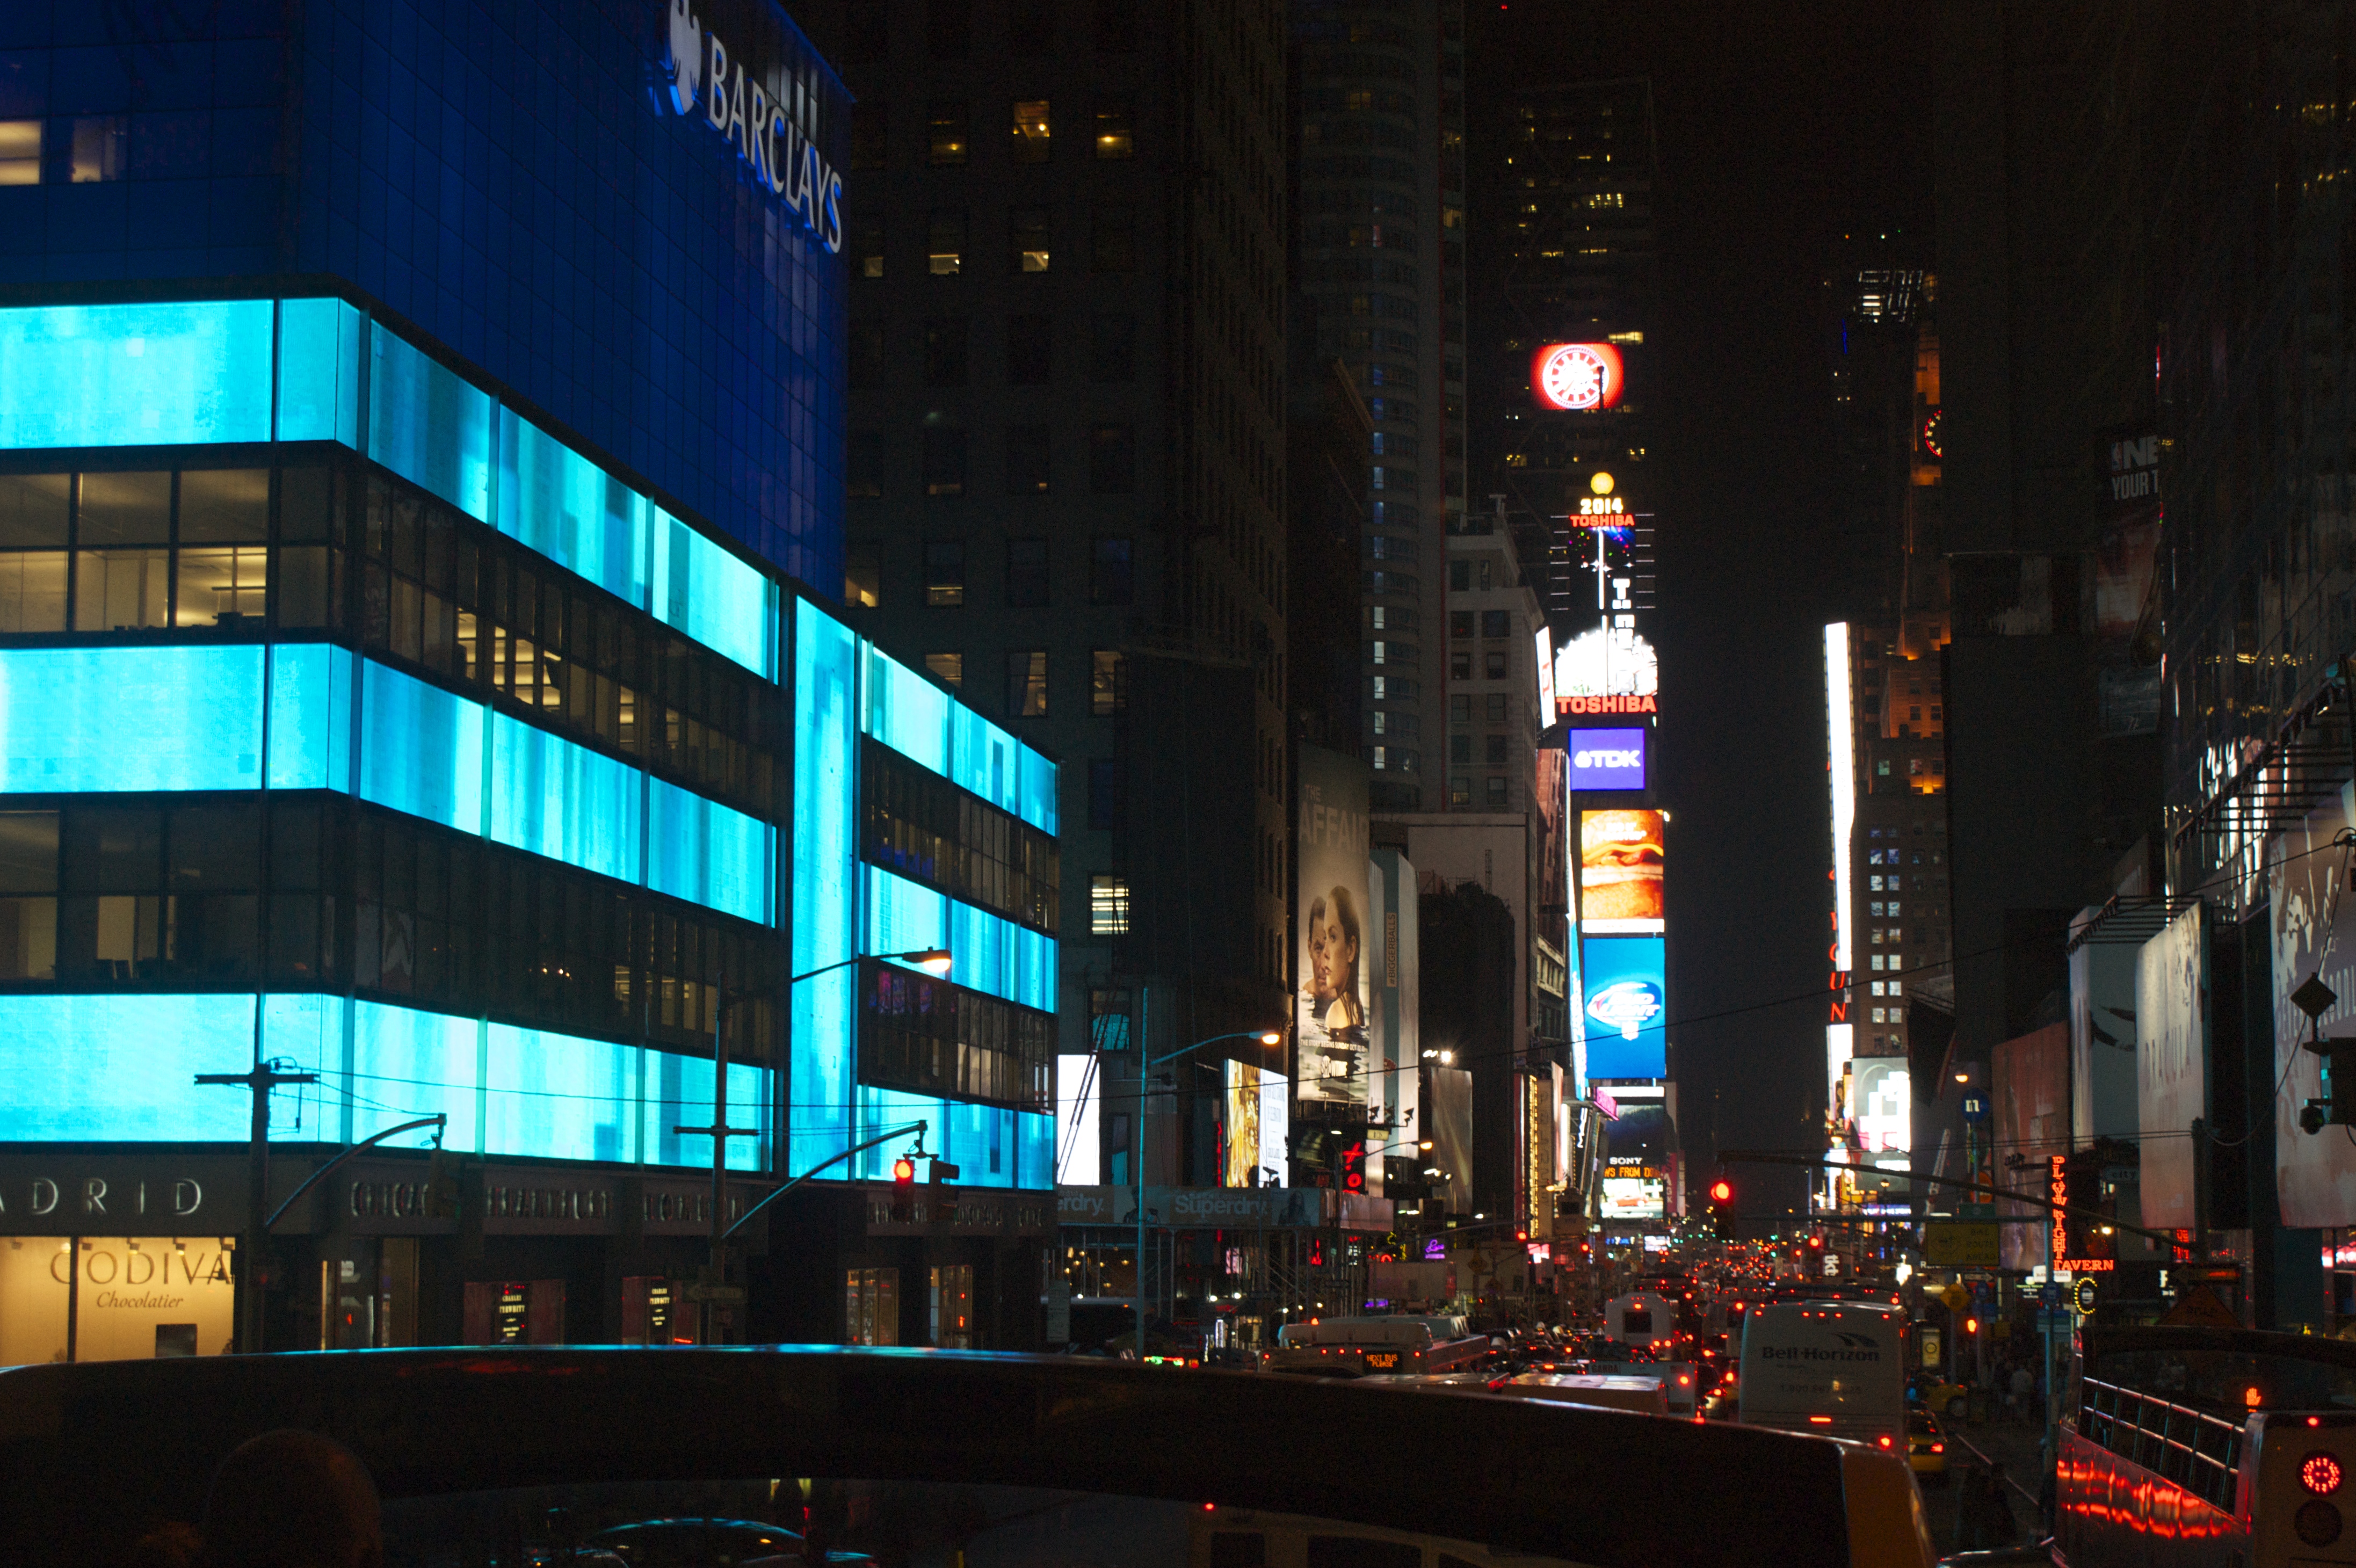
light, road, street, night, city, skyscraper, urban, manhattan, cityscape, downtown, evening, nyc, square, usa, lighting, new, york, metropolis, times, urban area, human settlement, metropolitan area